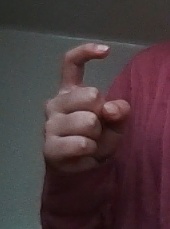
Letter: ra